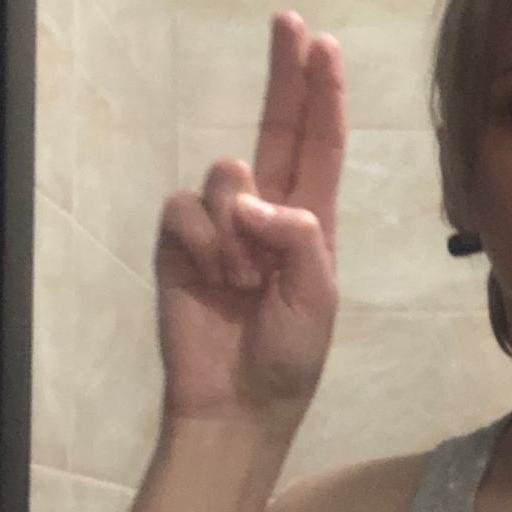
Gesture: two_up